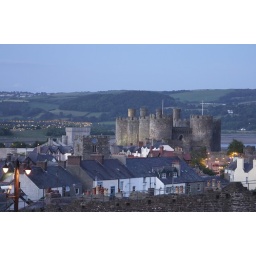
Taken in the dark from window of guest house